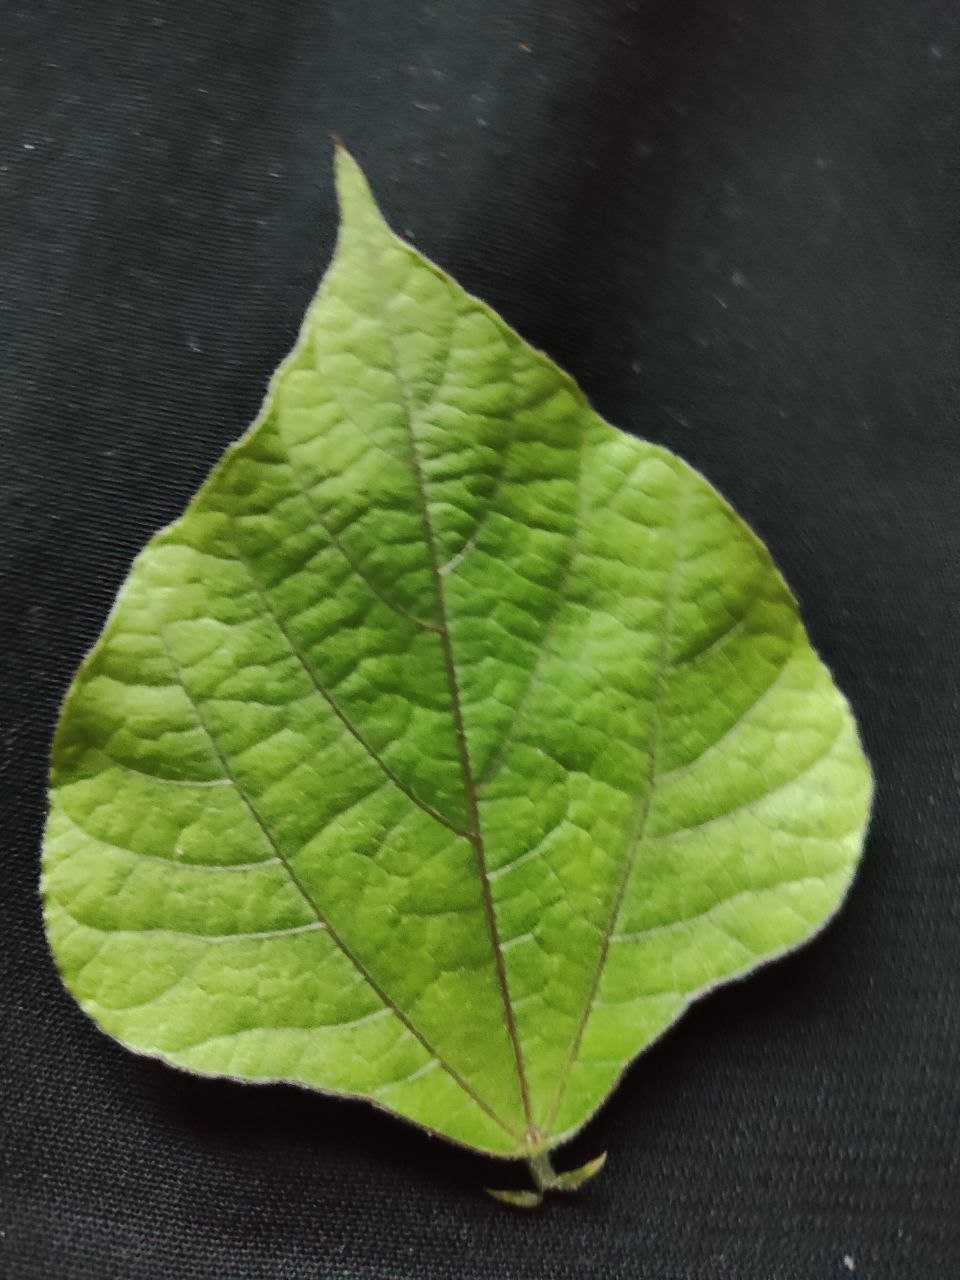
Crop: bean
Leaf condition: Fresh Leaf